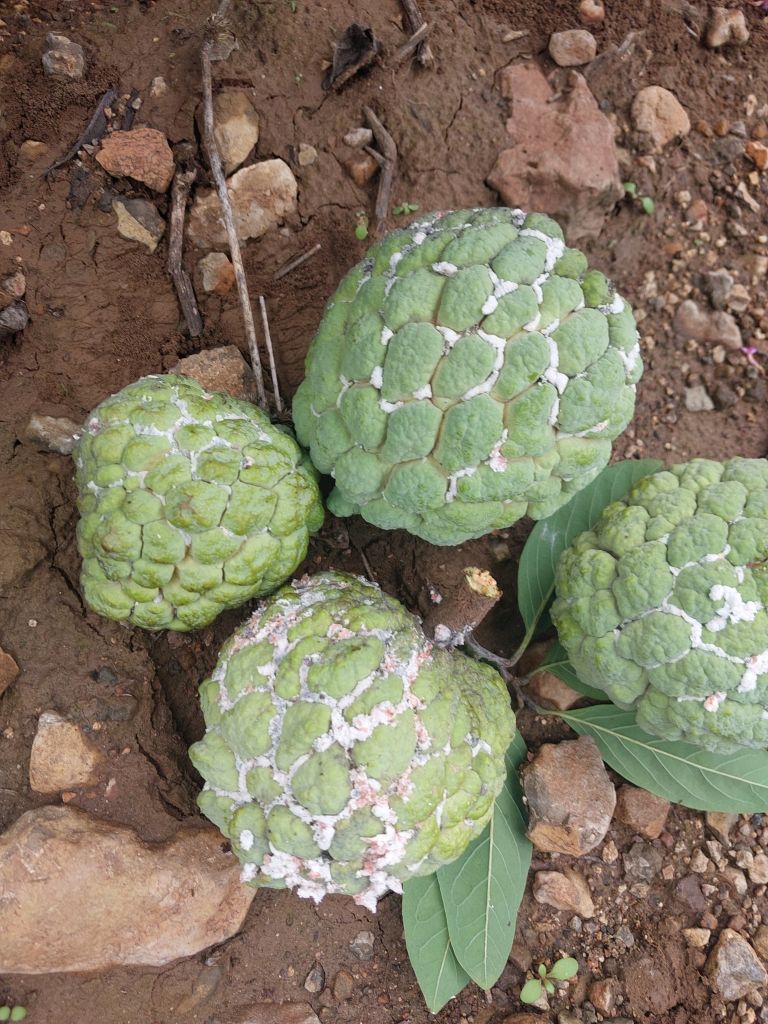
Disease label: Mealy Bug